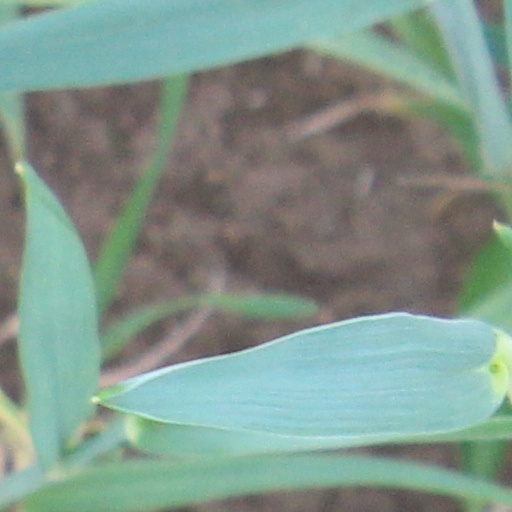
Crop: wheat